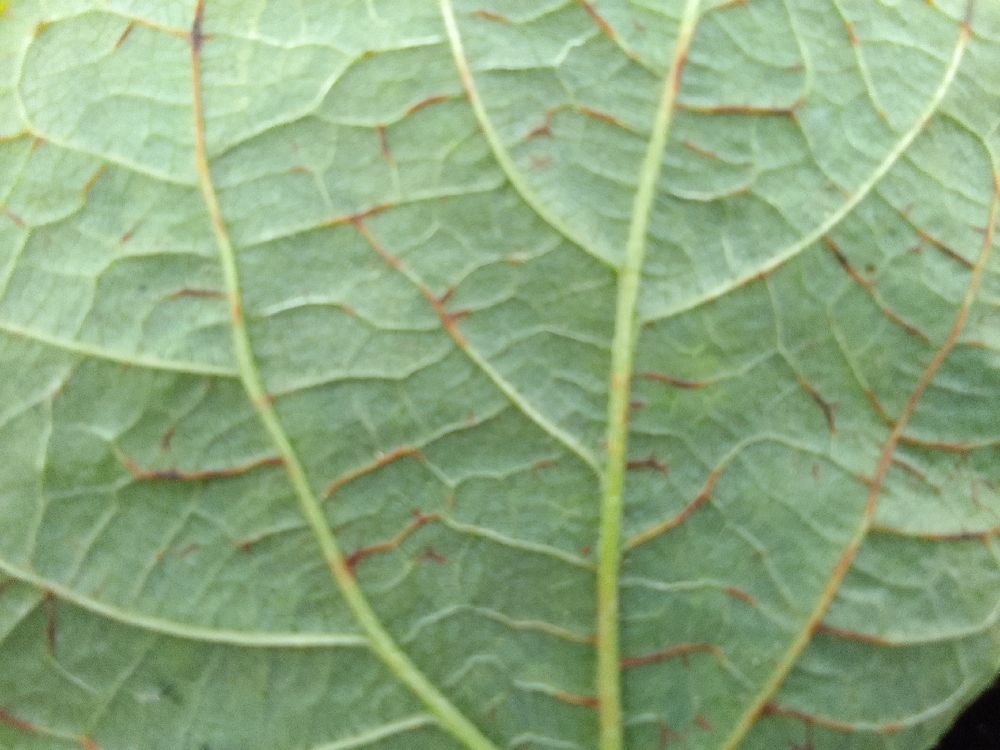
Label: anthracnose